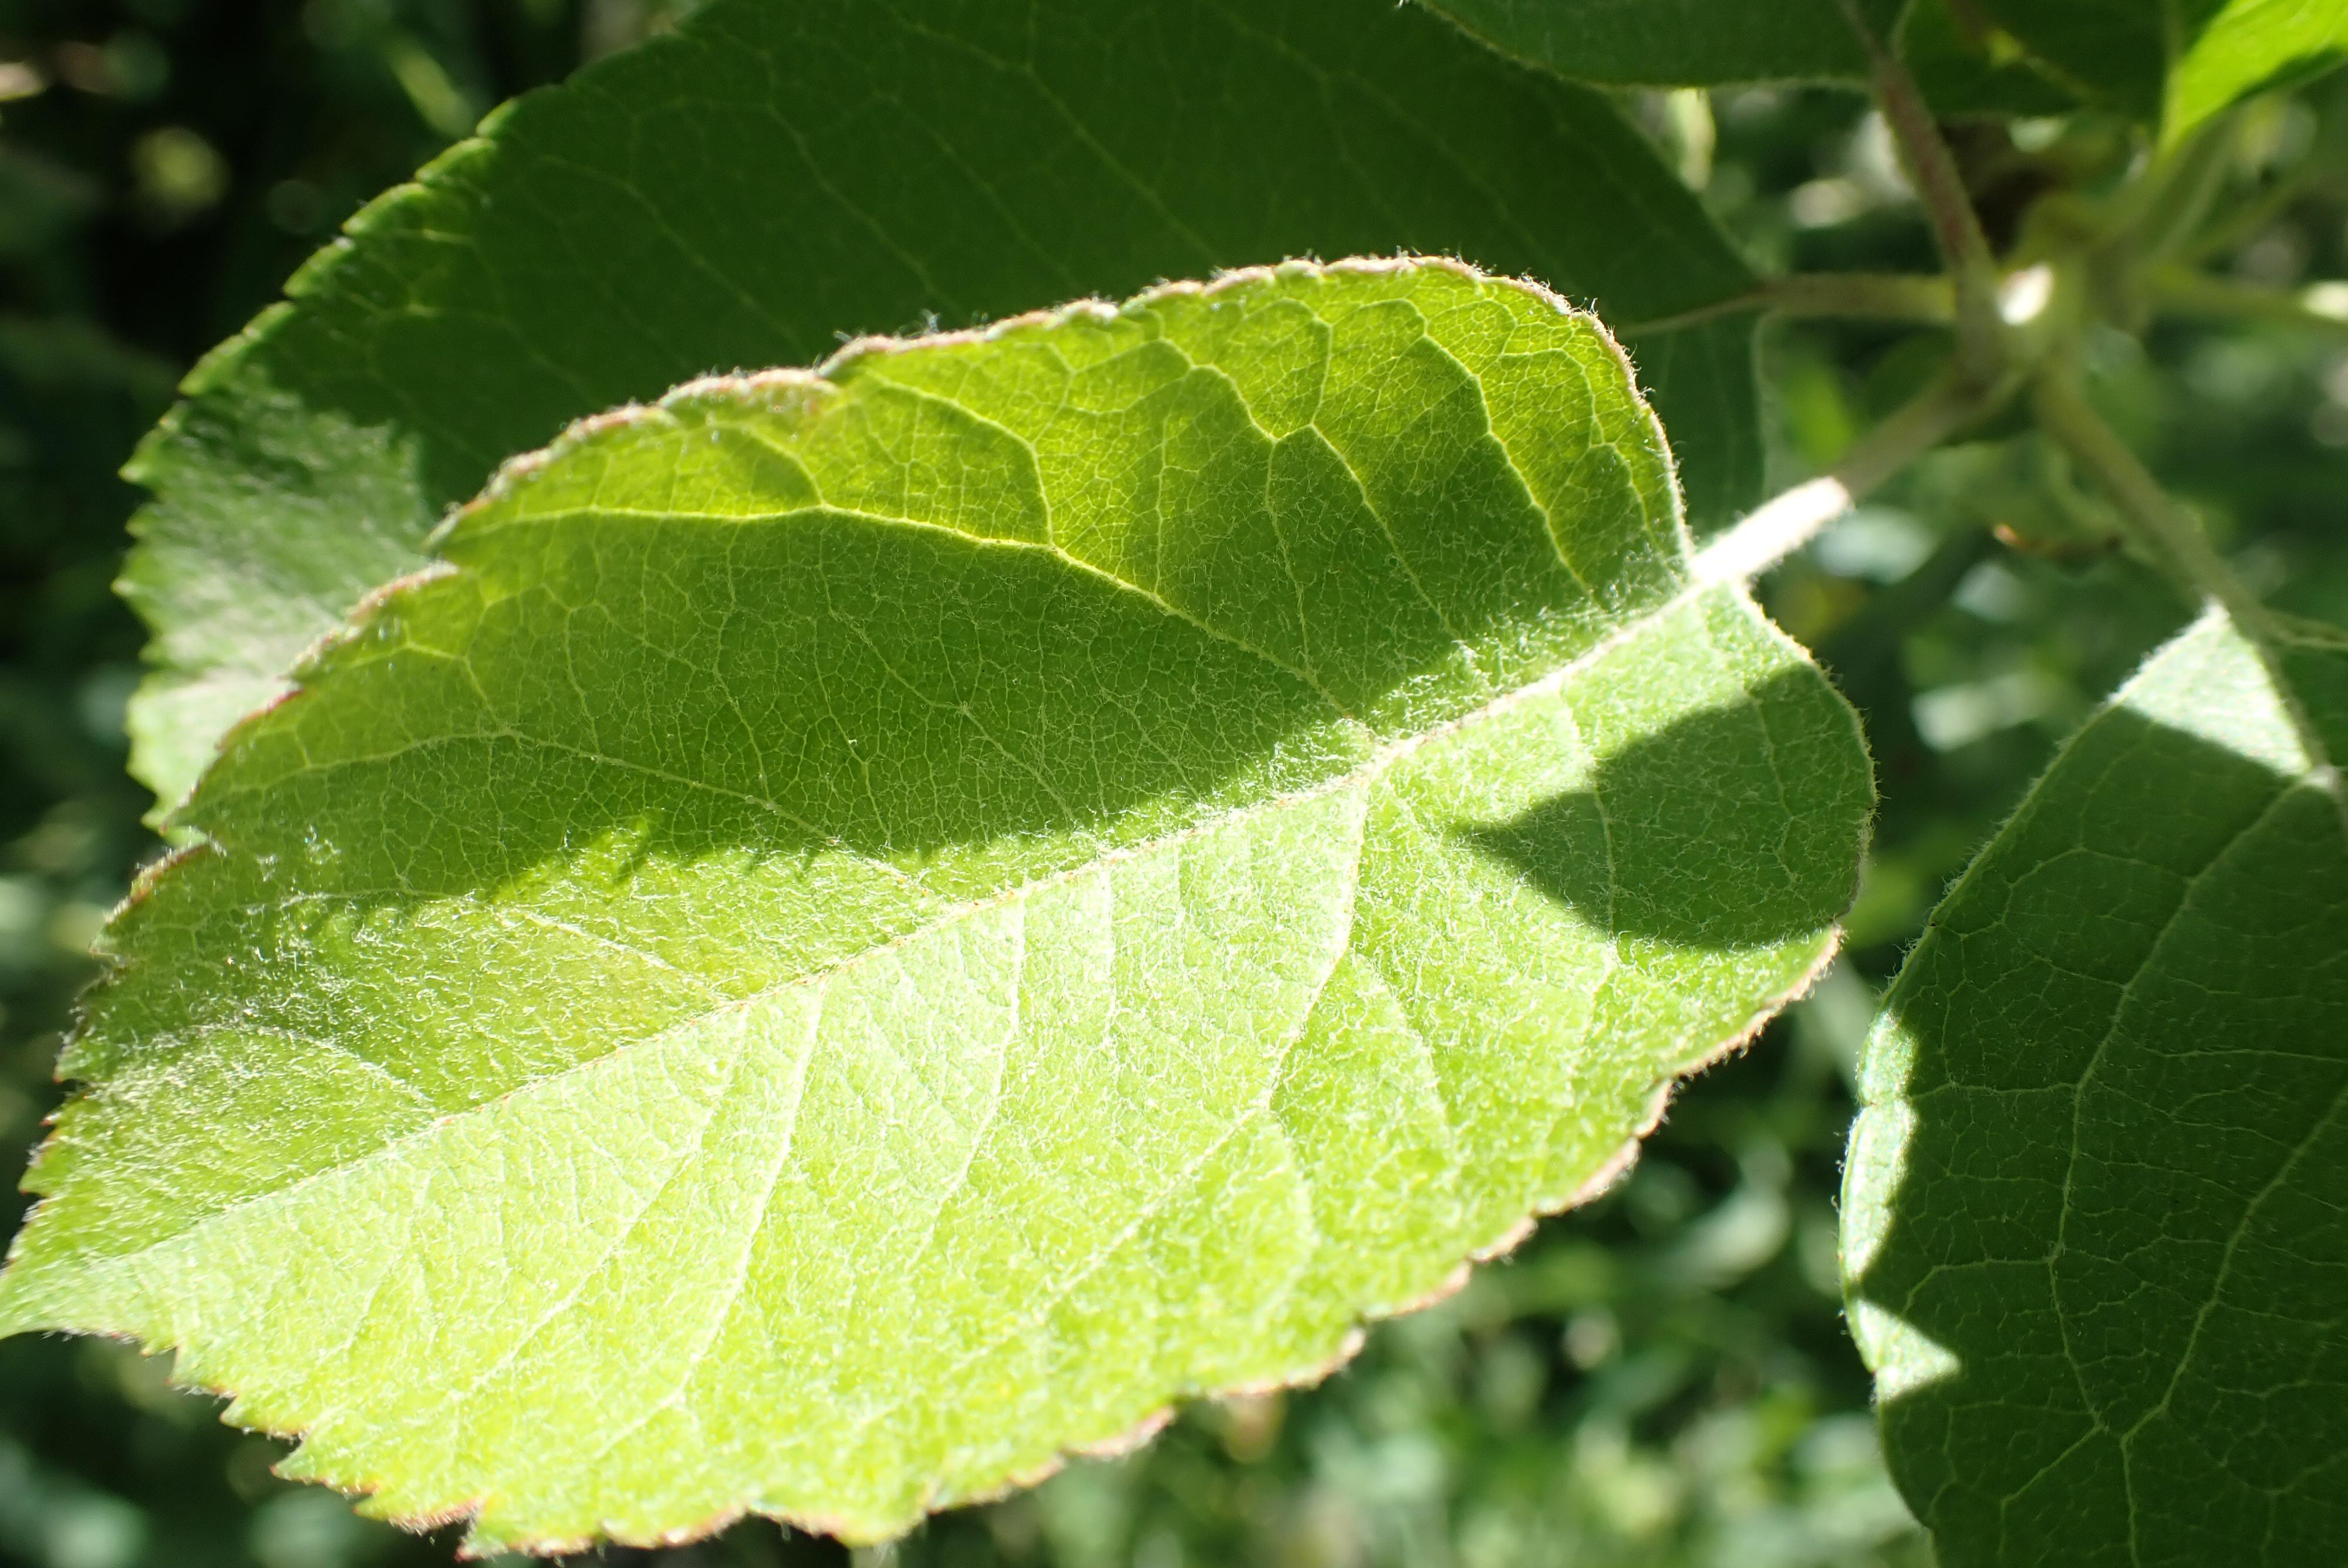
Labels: healthy